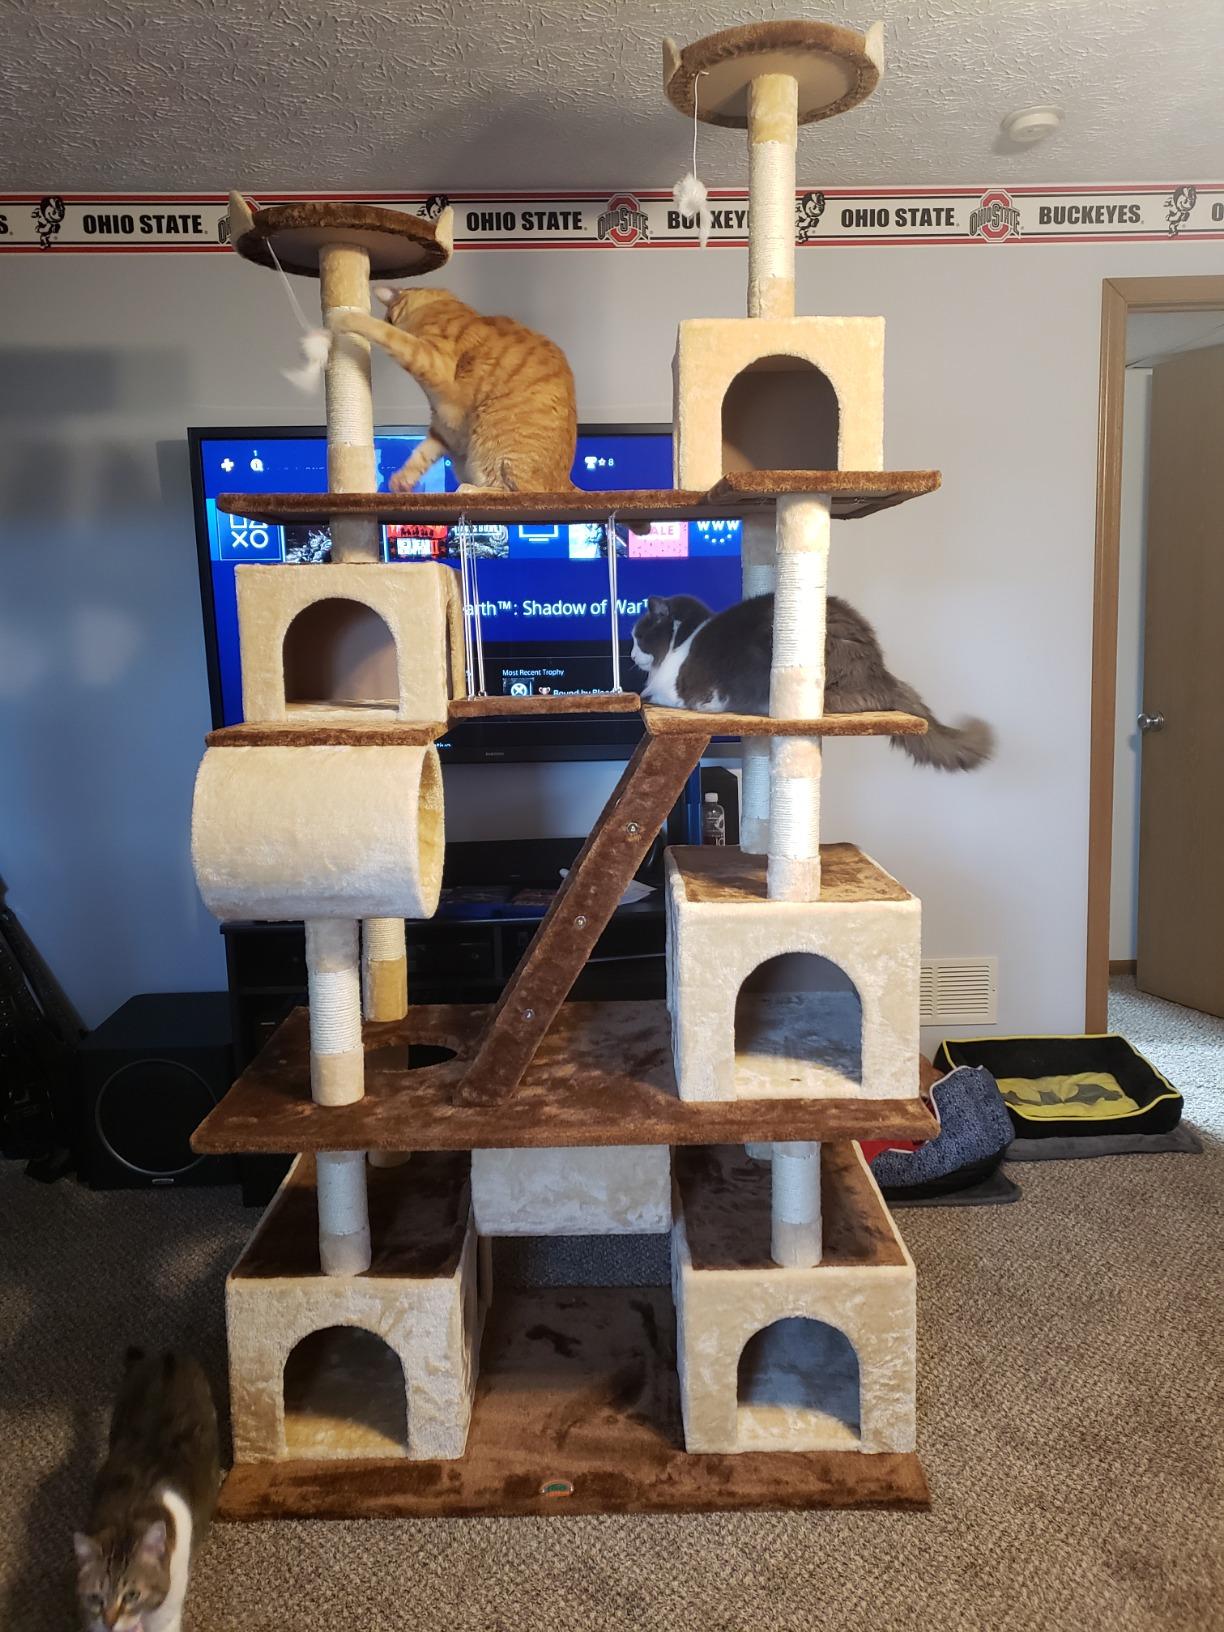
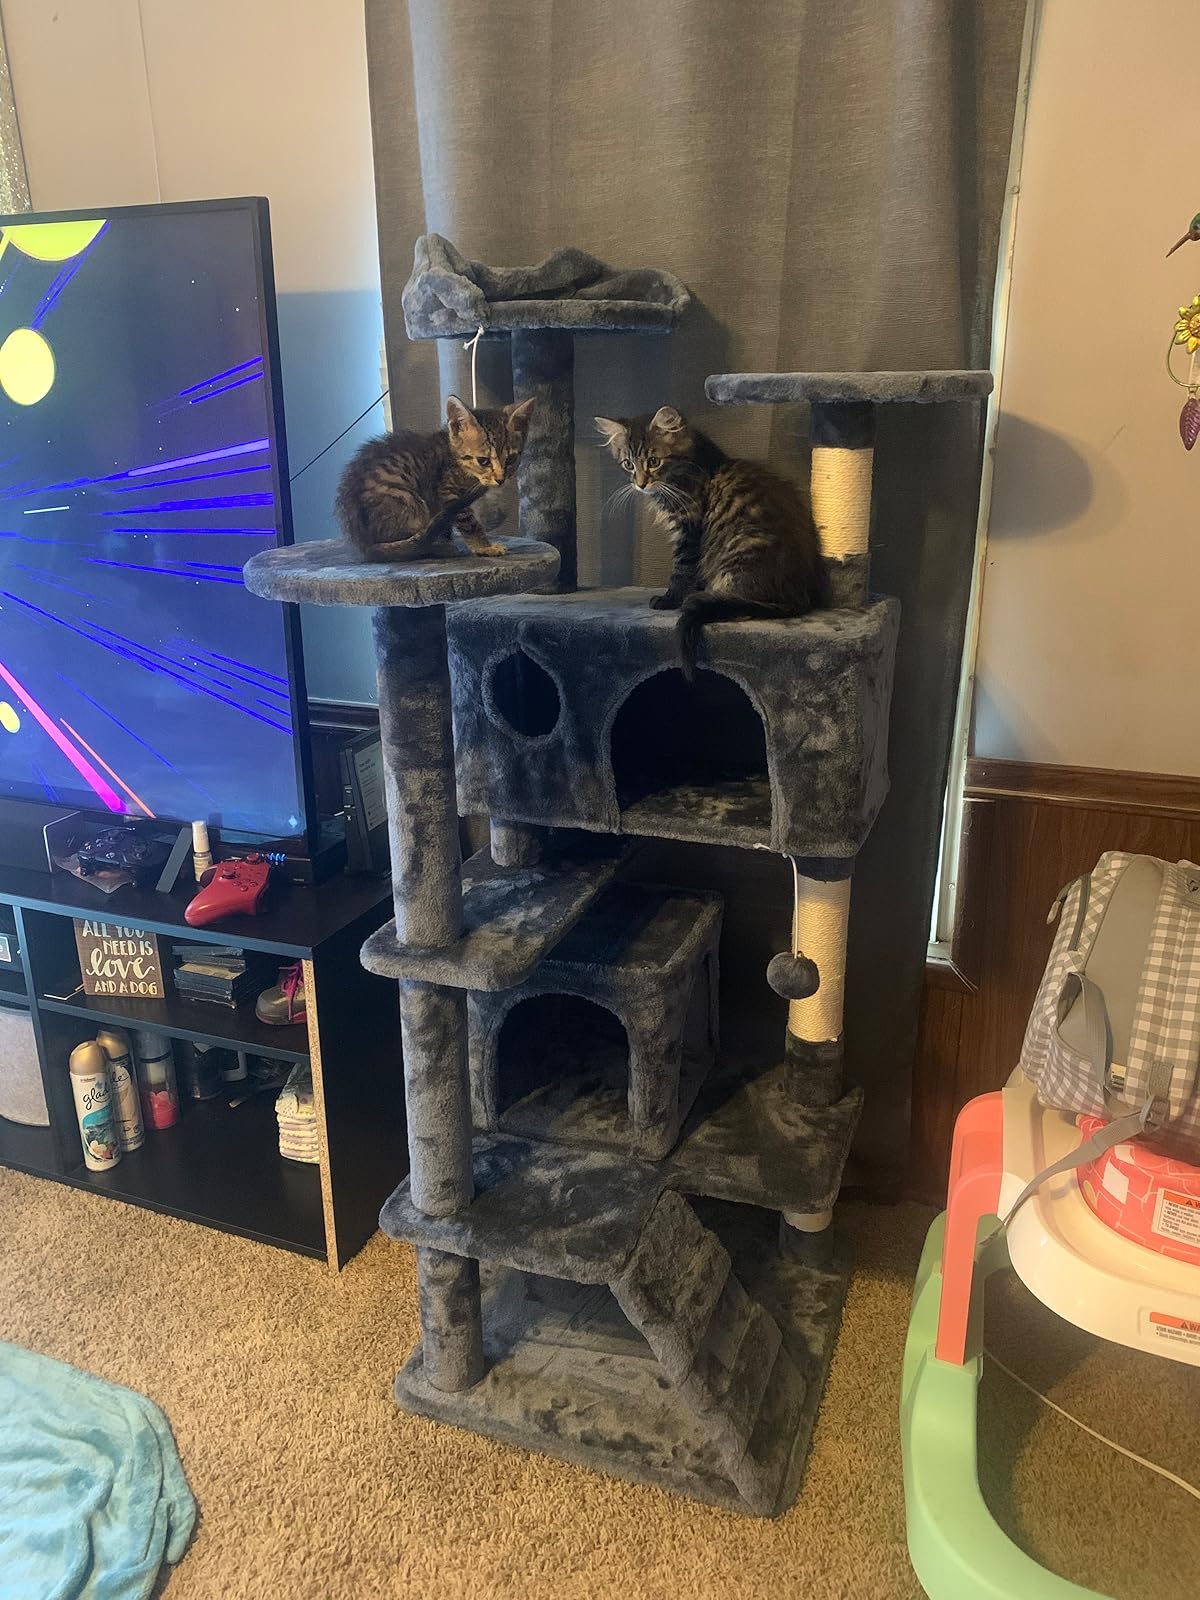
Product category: items_cat tree
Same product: no